Idrisid dynasty

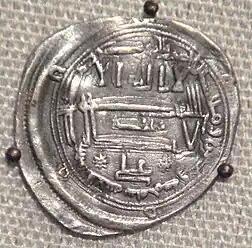

During this time Islamic and Arabic culture gained a stronghold in the towns and Morocco profited from the trans-Saharan trade, which came to be dominated by Muslim (mostly Berber) traders. The city of Fes also flourished and became an important religious center. During Yahya's reign more Arab immigrants arrived and the famous mosques of al-Qarawiyyin and al-Andalusiyyin were founded. Even so, the Islamic and Arabic culture only made its influence felt in the towns, with the vast majority of Morocco's population still using the Berber languages and often adhering to Islamic heterodox and heretical doctrines. The Idrisids were principally rulers of the towns and had little power over the majority of the country's population.